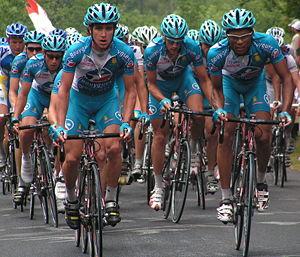
L'équipe Bouygues Telecom à l'avant du peloton lors des Championnats de France 2006 à Chantonnay (Vendée). Photo personnelle prise le 25 juin 2006
L'équipe cycliste Total Direct Énergie est une équipe française de cyclisme professionnel sur route ayant le statut d'UCI ProTeam. La formation est dirigée par l'ancien coureur professionnel Jean-René Bernaudeau, fondateur de la structure Vendée U en 1991 dont sont issus plusieurs membres de l'équipe.
L'équipe cycliste Bouygues Telecom participait en 2006 au circuit UCI Pro-Tour.